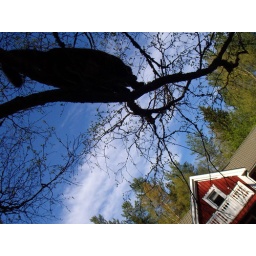
a cat in a tree